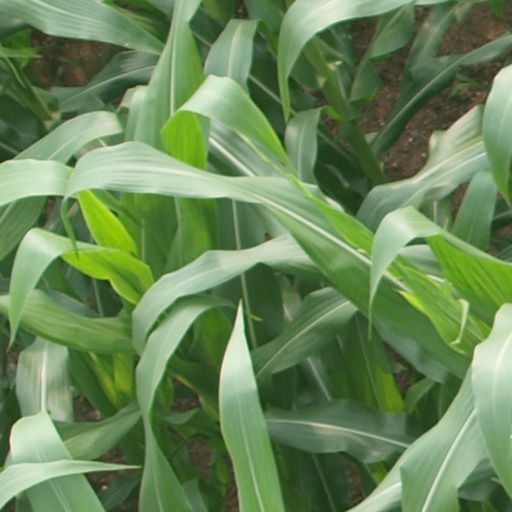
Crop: maize; corn